Baldwin Locomotive Works

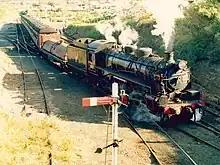
A New South Wales D59 class locomotive built in the 1950s

Between 1940 and 1948, domestic steam locomotive sales declined from 30 percent of the market to 2 percent. By 1949, there was no demand for steam locomotives. Baldwin's attempts to adapt to the changed market for road locomotives had been unsuccessful; the reliability of their offerings was unsatisfactory, epitomized by notorious failures such as its Centipede diesel locomotives and their steam turbine-electric locomotives, which proved to be money pits unsuited for their intended service. In July 1948 Westinghouse Electric, which had teamed with Baldwin to build diesel and electric locomotives and wanted to keep their main customer in the rail industry afloat, purchased 500,000 shares, or 21 percent, of Baldwin stock, which made Westinghouse Baldwin's largest shareholder. Baldwin used the money to cover various debts. Westinghouse vice president Marvin Smith became Baldwin's president in May 1949. In a move to diversify into the construction equipment market, Baldwin merged with Lima-Hamilton on December 4, 1950, to become Baldwin-Lima-Hamilton. However, Lima-Hamilton's locomotive technology was unused after the merger and market share continued to dwindle. By January, 1952 Baldwin closed its factory in Rochelle, Illinois and consolidated Whitcomb production at Eddystone. In 1953 Westinghouse discontinued building electrical traction equipment, so Baldwin was forced to reconfigure their drive systems based on General Electric equipment. In 1954, during which time they were being virtually shut out of the diesel market, Baldwin delivered one steam turbine-electric locomotive to the Norfolk & Western, which proved unsatisfactory in service.